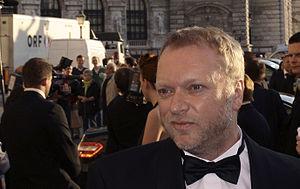
Reinhard Nowak est un humoriste et acteur autrichien.